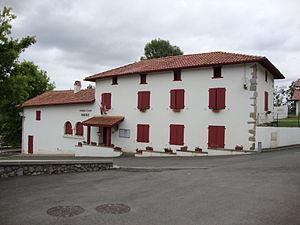
Ayherre est une commune française située dans le département des Pyrénées-Atlantiques, en région Nouvelle-Aquitaine.